Valon Behrami

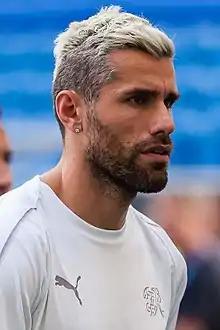
Behrami with Switzerland in 2018

Valon Behrami (born 19 April 1985) is a Swiss former professional footballer who played as a midfielder. Despite starting his professional football career in Switzerland with FC Lugano, Behrami played mostly in Italy, though also played for two football clubs in England and one in Germany.